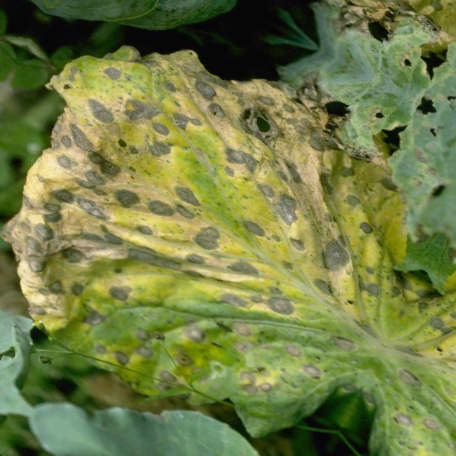
Label: Downy Mildew